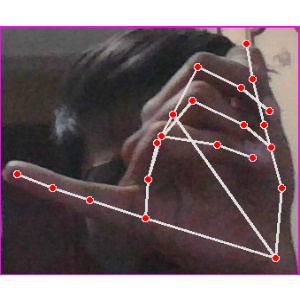
अक्षर: च